Richard Texier

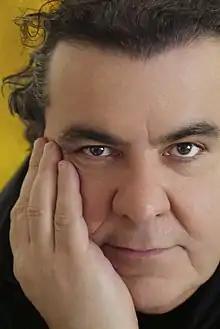
Portrait of Richard Texier

Richard Texier (born 28 June 1955) is a French painter and sculptor. He lives and works in Paris.